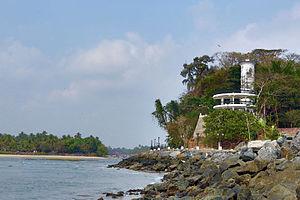
Le territoire de Pondichéry est un territoire de l'Inde. Il est formé de quatre des établissements de l'ancienne Inde française : Pondichéry et Karikal, Mahé et Yanaon.